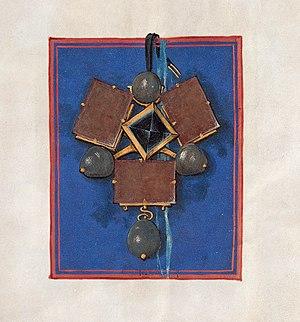
Les Trois Frères est un joyau créé à la fin du XIVème siècle et ayant appartenu à un certain nombre de personnalités, parmi lesquelles le duc Jean sans peur de Bourgogne, le banquier allemand Jakob Fugger, la reine Elisabeth I et le roi Jacques VI et Ier. Il a fait partie des joyaux de la couronne anglaise de 1551 à 1644, date à laquelle il a peut-être été vendu par Henriette-Marie, épouse de Charles Ier. Sa localisation est inconnue après 1645.